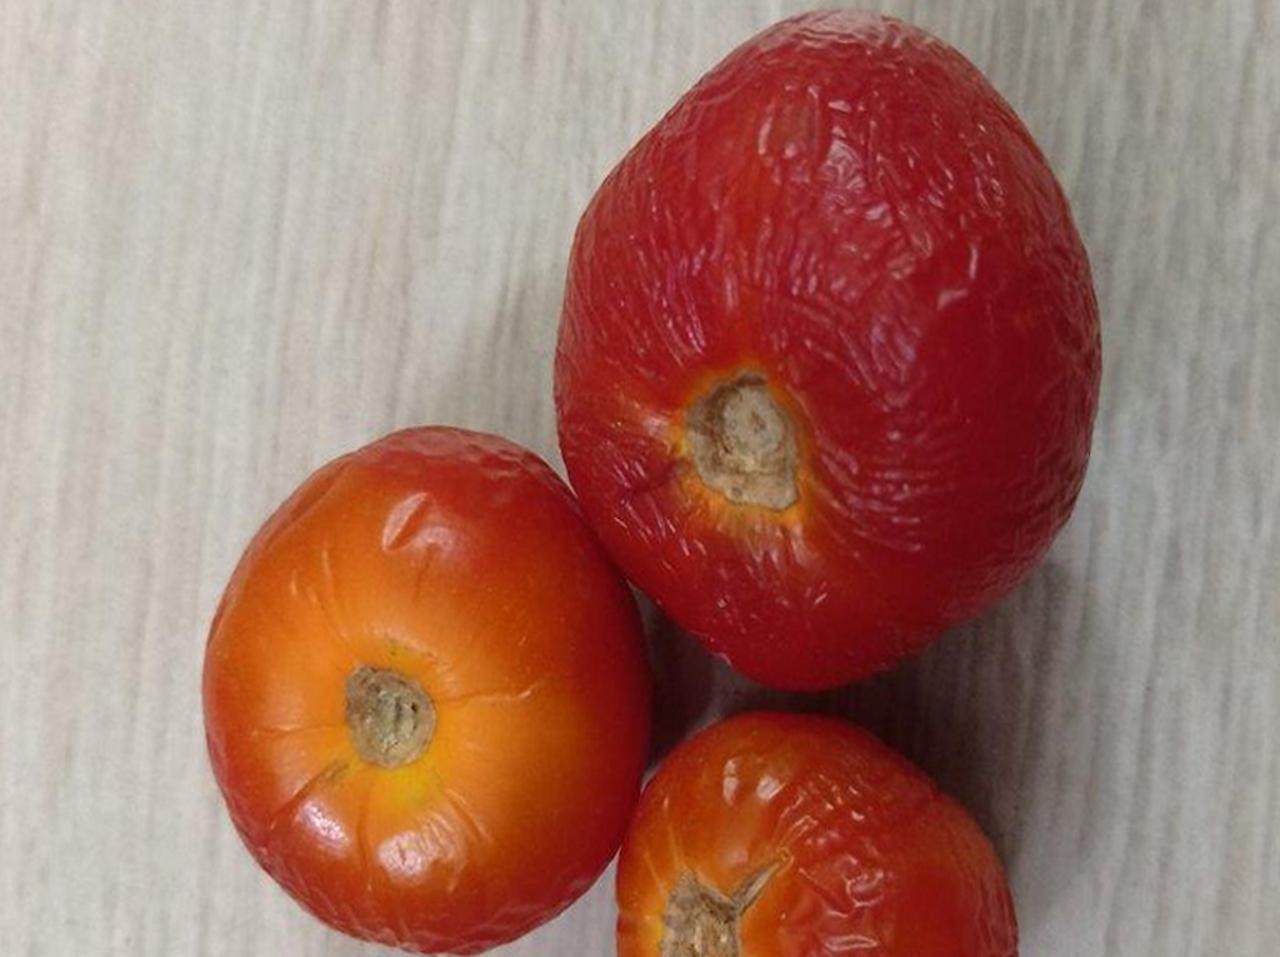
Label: Rotten